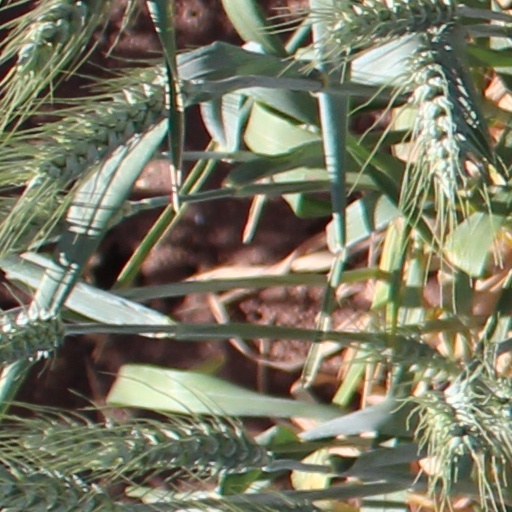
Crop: wheat